Stack (geology)

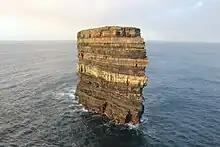
Downpatrick Head Dún Briste, County Mayo, Ireland. Clear horizontal bedding is visible, exposing 350 million years of geological history.

Stacks typically form in horizontally bedded sedimentary or volcanic rocks, particularly on limestone cliffs. The medium hardness of these rocks means medium resistance to abrasive and attritive erosion. A more resistant layer may form a capstone. (Cliffs with weaker rock, such as claystone or highly jointed rock, tend to slump and erode too quickly to form stacks, while harder rocks such as granite erode in different ways.)